Culex tritaeniorhynchus

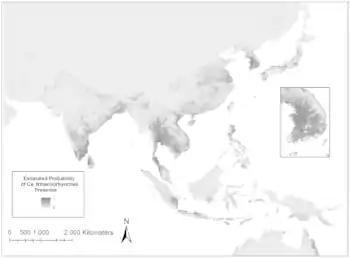
Darker areas indicate areas that are likely to have suitable habitat for this vector species while lighter areas indicate areas of that are less suitable for the vector.

"Culex tritaeniorhynchus" is part of the "Culex vishnui" subgroup, which also includes "Culex pseudovishnui" and "Culex vishnui". As the species are very morphologically similar, it is often difficult to identify the adult specimens collected from the field. "Culex tritaeniorhynchus" is a relatively small, reddish brown species. It can be identified by the dark brown scaling on the vertex and scutum, the accessory pale patches basal to the pale band on the ventral surface of the proboscis, and the narrow apical dark ring on the hind femur.